Billion Dollar Limited

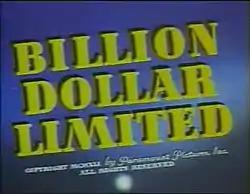
Title card from "Billion Dollar Limited"

Billion Dollar Limited (1942) is the third of seventeen animated Technicolor short films based upon the DC Comics character Superman. Produced by Fleischer Studios, "Billion Dollar Limited" centers on a train carrying one billion dollars in gold to the US Mint, which is sabotaged by robbers before Superman intervenes. The short was released by Paramount Pictures on January 9, 1942.